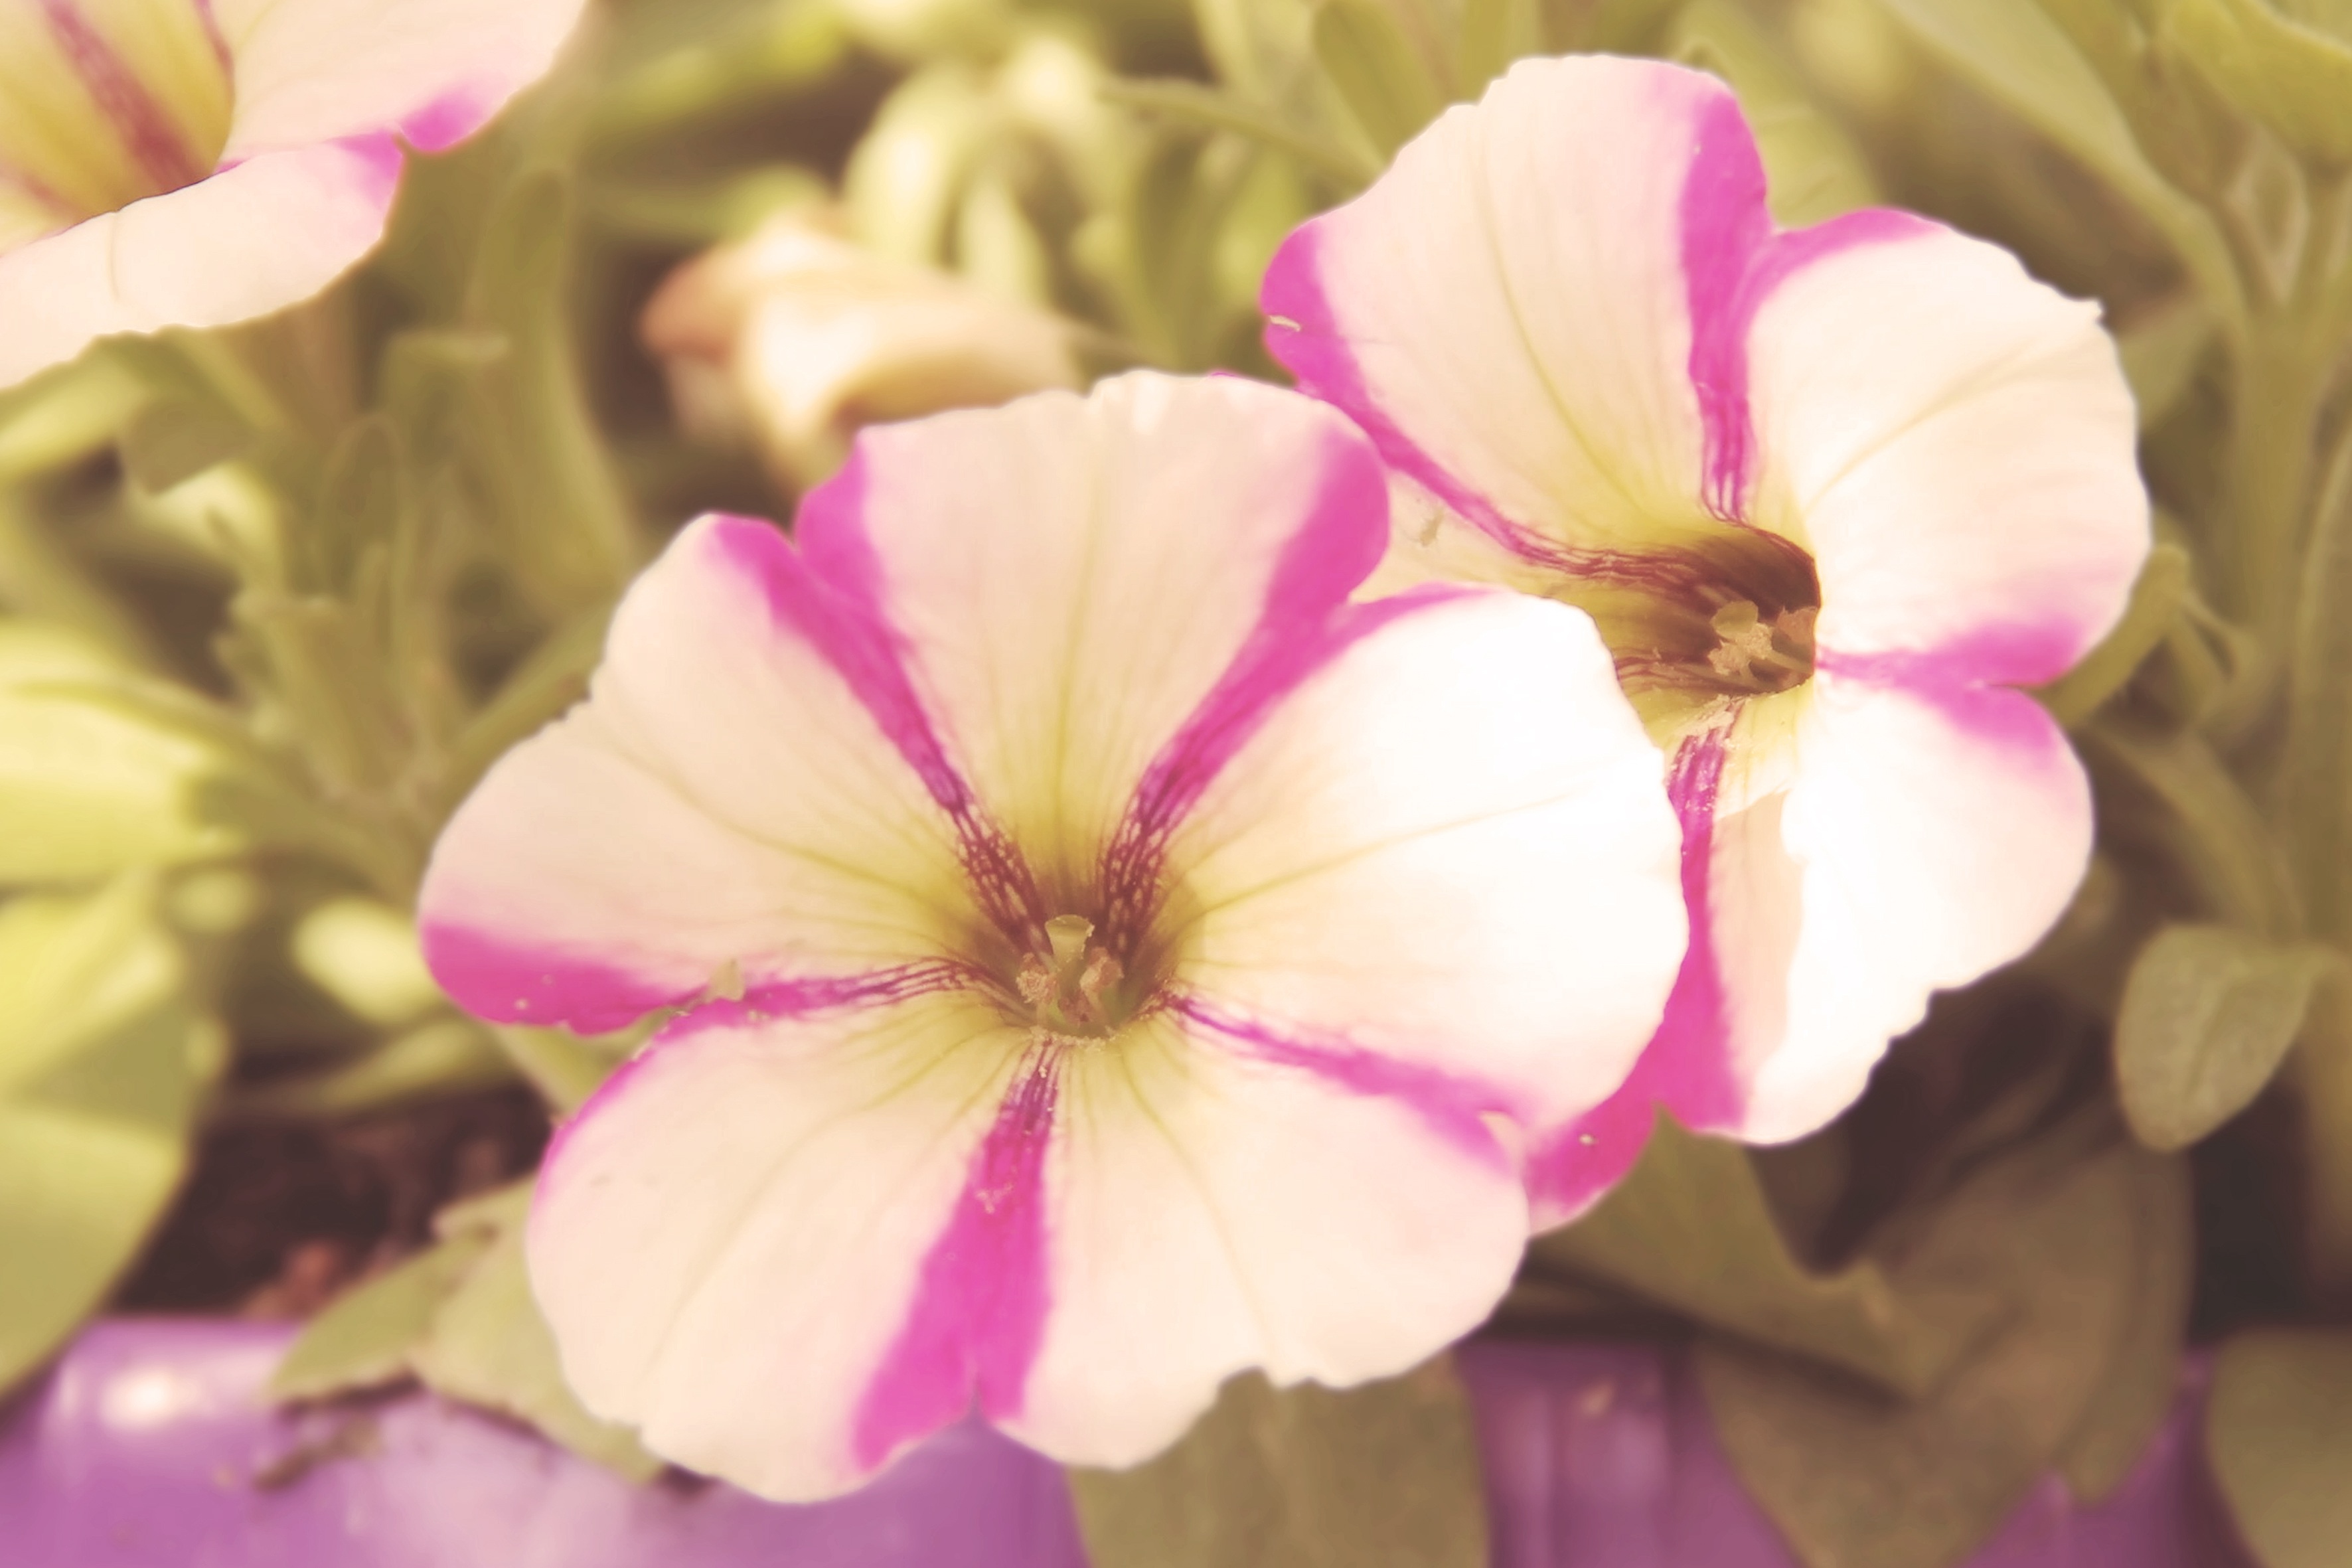
blossom, plant, vintage, retro, flower, petal, bloom, pink, flora, flowers, shabby, petunia, macro photography, flowering plant, shabby chic, land plant, violet family